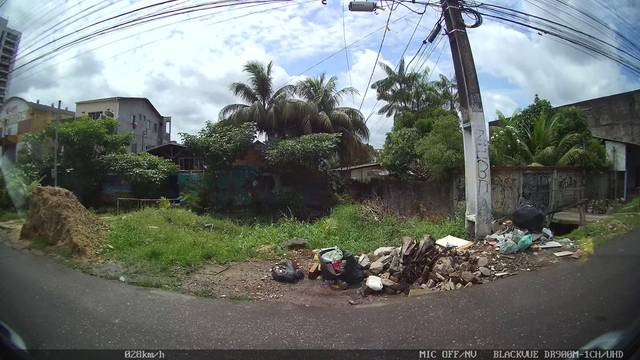
Region: Brazil
Coordinates: -1.43, -48.452